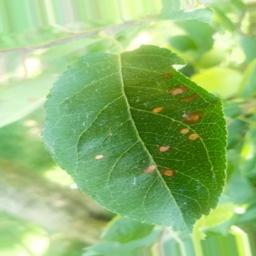
Label: Alternaria